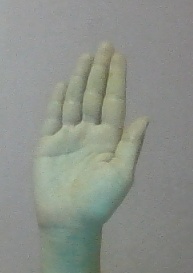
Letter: seen